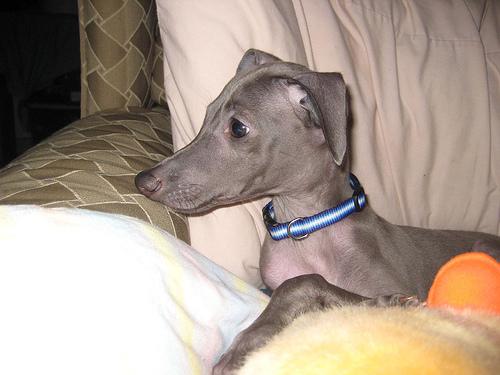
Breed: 238-n000099-Italian_greyhound